Signs and symptoms of Parkinson's disease

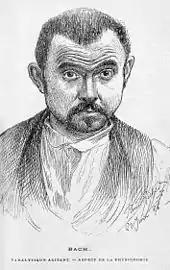
Drawing of a Parkinson's disease patient face showing hypomimia. Depiction appeared in "", vol 1 (1888).

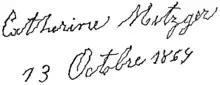
Example of writing by a patient with Parkinson's disease, possibly showing micrographia in addition to other abnormal characteristics. published by Jean-Martin Charcot in 1879: Text accompanying image stated, "The strokes forming the letters are very irregular and sinuous, whilst the irregularities and sinuosities are of a very limited width. On a careful examination of this specimen of writing, it will be perceived that the down-strokes are all, with the exception of the first letter, made with comparative firmness and are, in fact, nearly normal—the finer up-strokes, on the contrary, are all tremulous in appearance, and it is to the unsteadiness of these lines that the peculiar character of the writing here is principally due."

Parkinson's disease causes neuropsychiatric disturbances, which mainly include cognitive disorders, mood disorders, and behavior problems, and can be as disabling as motor symptoms.